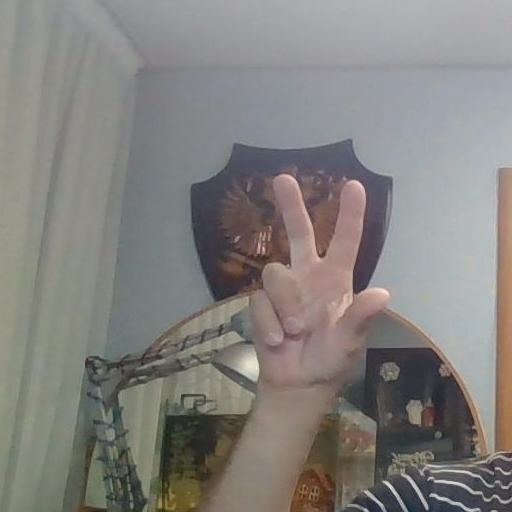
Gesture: three2